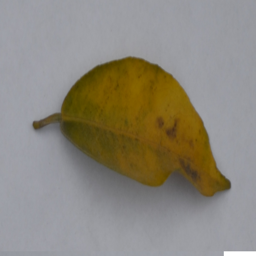
Plant part: leaf
Disease: greening